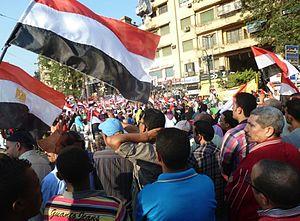
Des milliers de personnes ont afflué sur la place Tahrir pour célébrer ce qu'ils qualifient de ""Seconde Révolution"" égyptienne